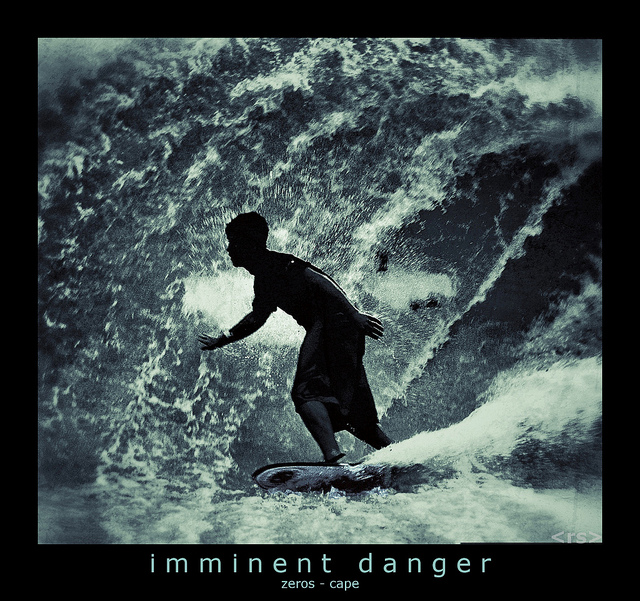
user: Given an image and a question. Answer the question in a short answer. Question: What are the dangers seen? Short Answer:
assistant: wave